Shawwal

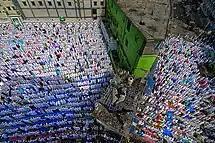
Eid al-Fitr celebration in Bangladesh

Shawwal is the tenth month of the Islamic calendar. It comes after Ramadan and before Dhu al-Qa'da.